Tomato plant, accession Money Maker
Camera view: tilt-top (135 deg); turntable rotation: 150 degrees
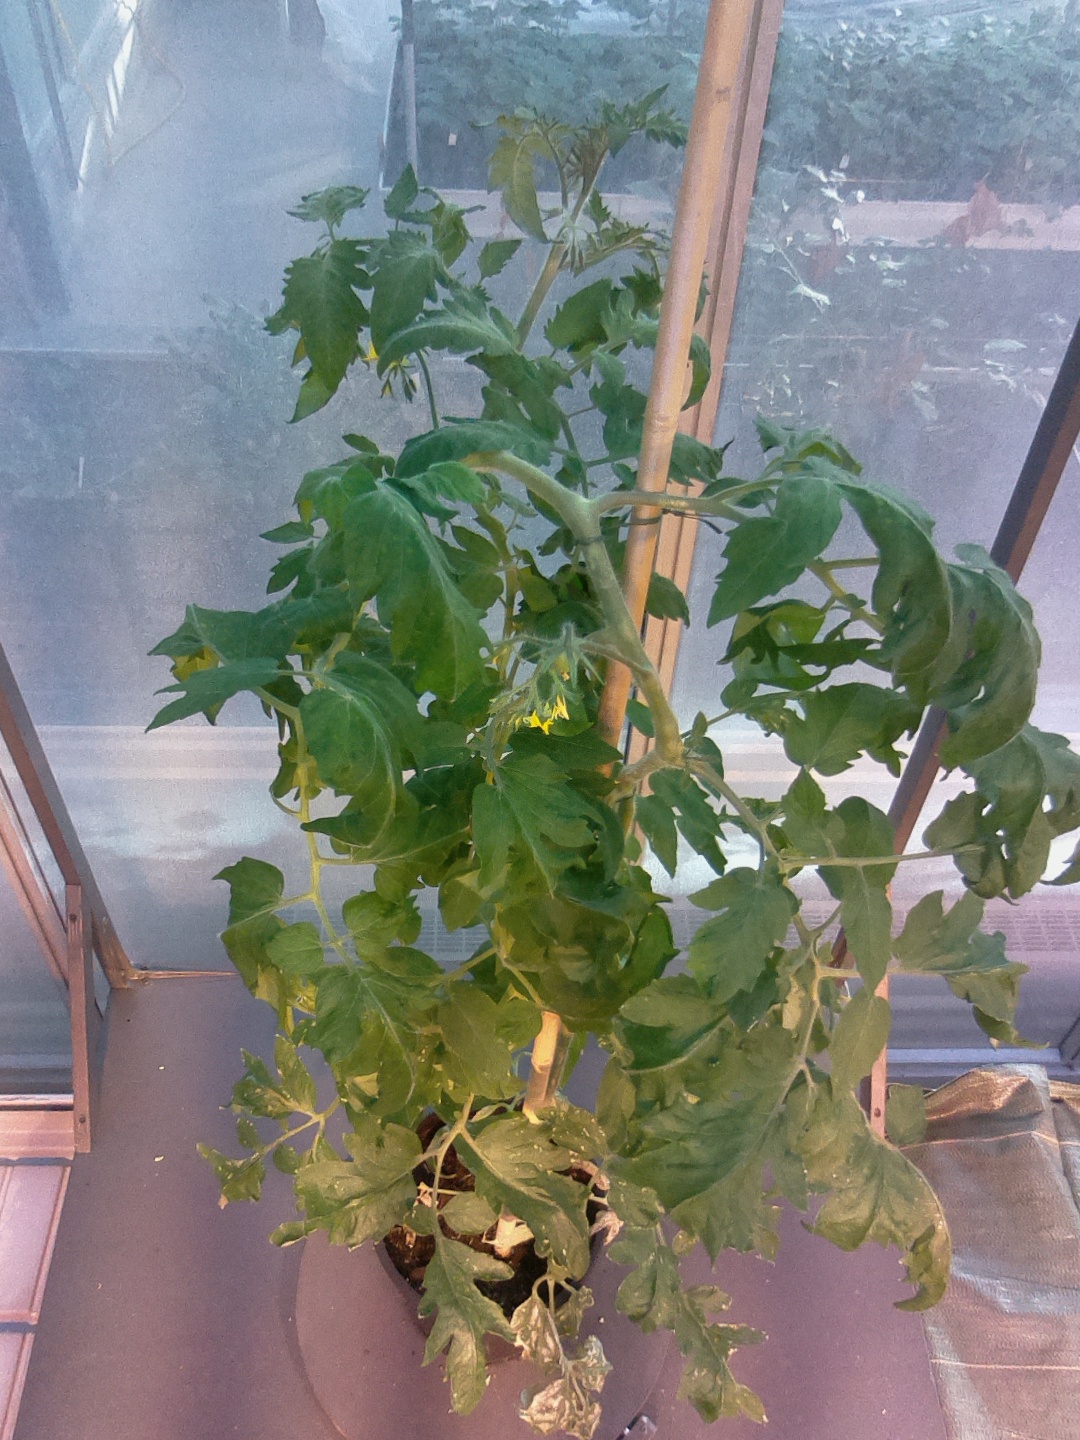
BBCH growth stage 70: Fruits at the main stem or branches visibles